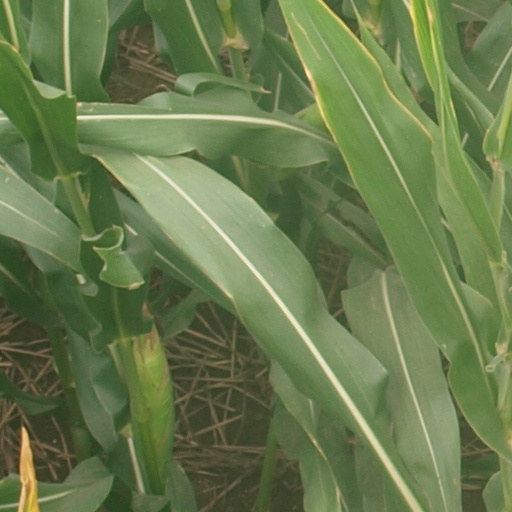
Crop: maize; corn